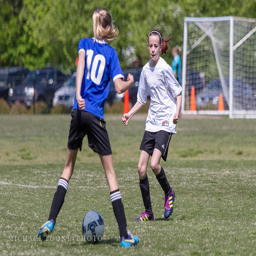
A couple of girls out on the field during a soccer game.
Two female soccer players at the pitch playing football
A couple of girls on a field playing soccer.
two young people playing soccer on a field
Some girls in action on the soccer field.